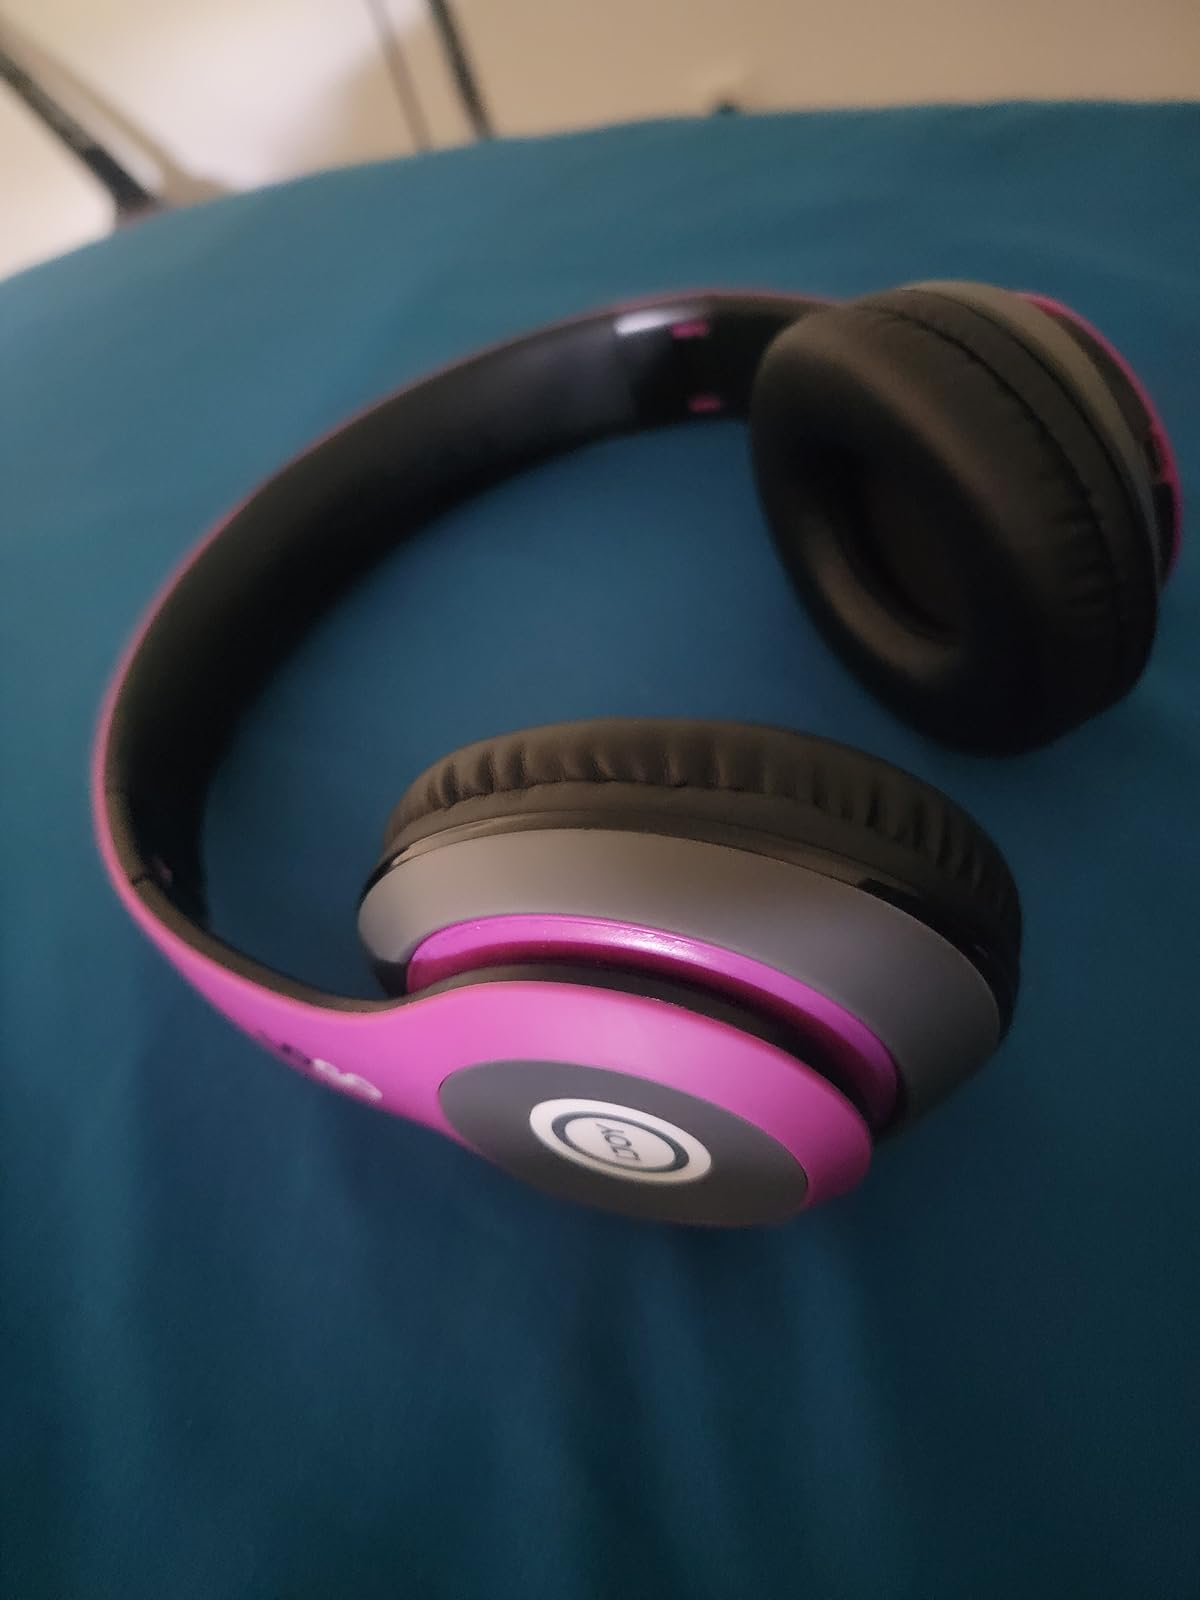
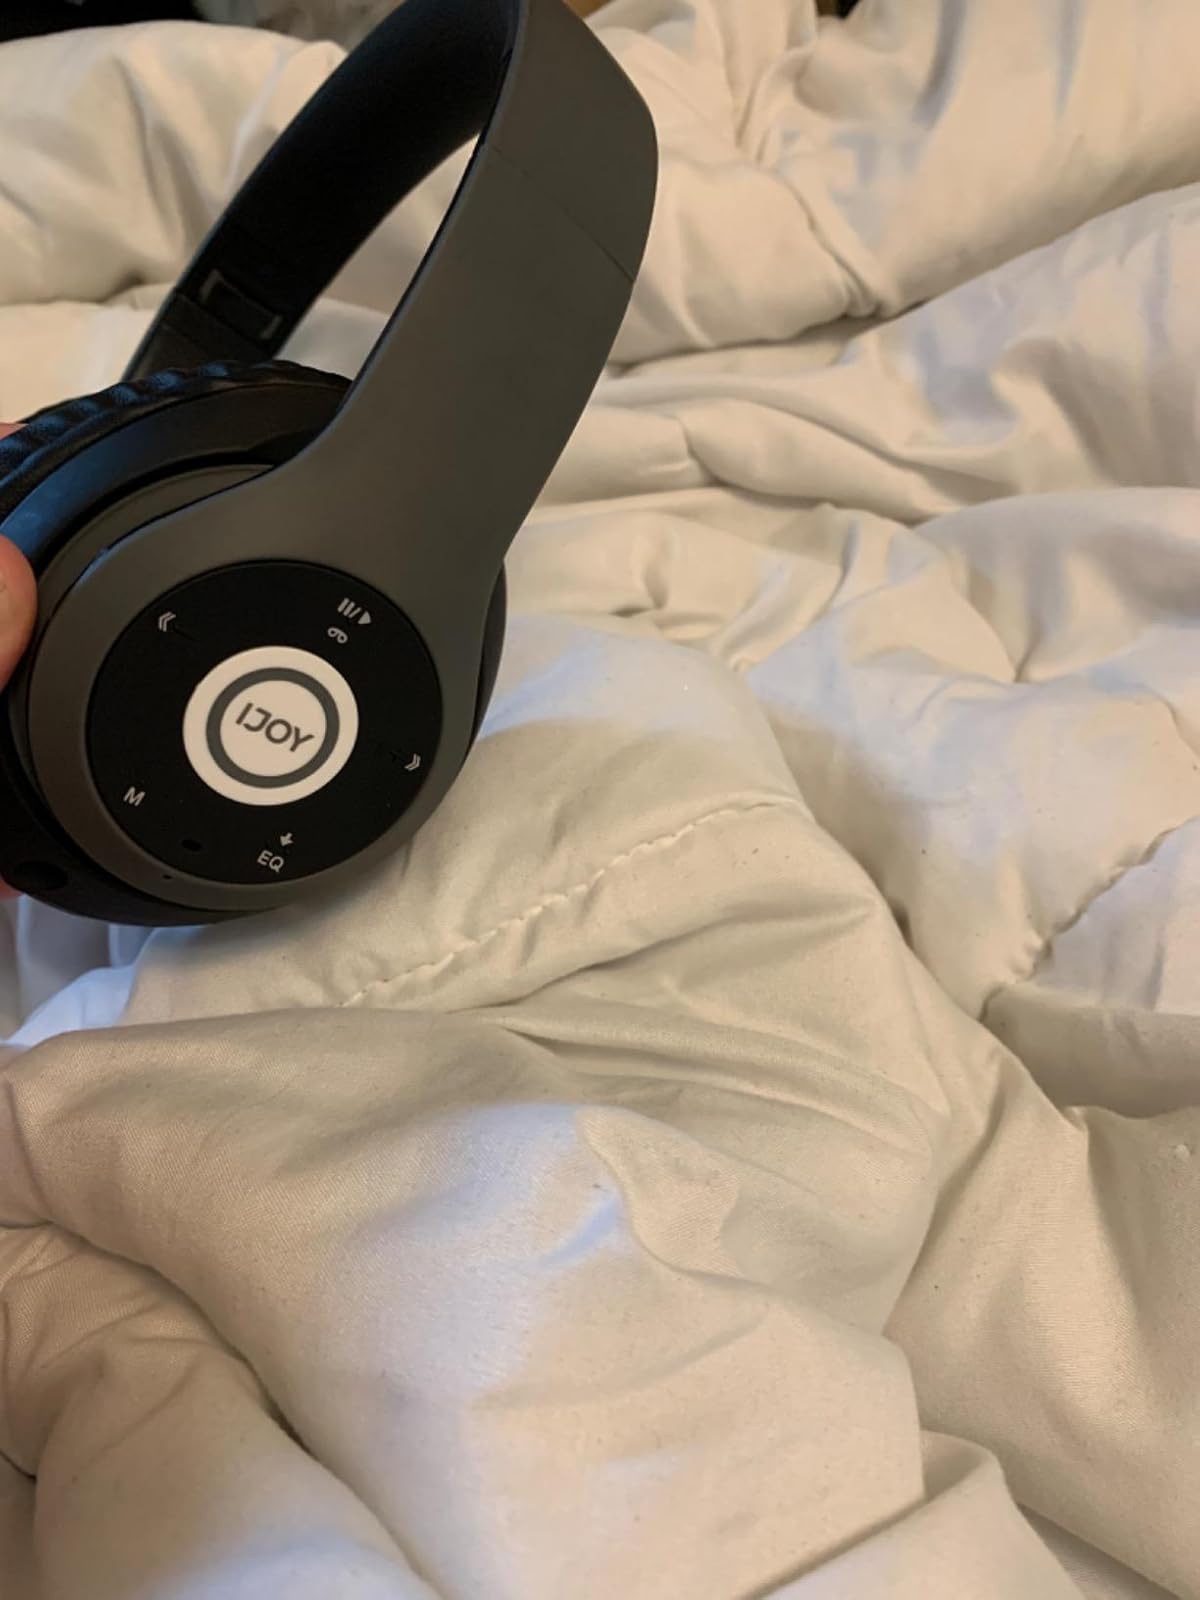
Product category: headphones
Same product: no